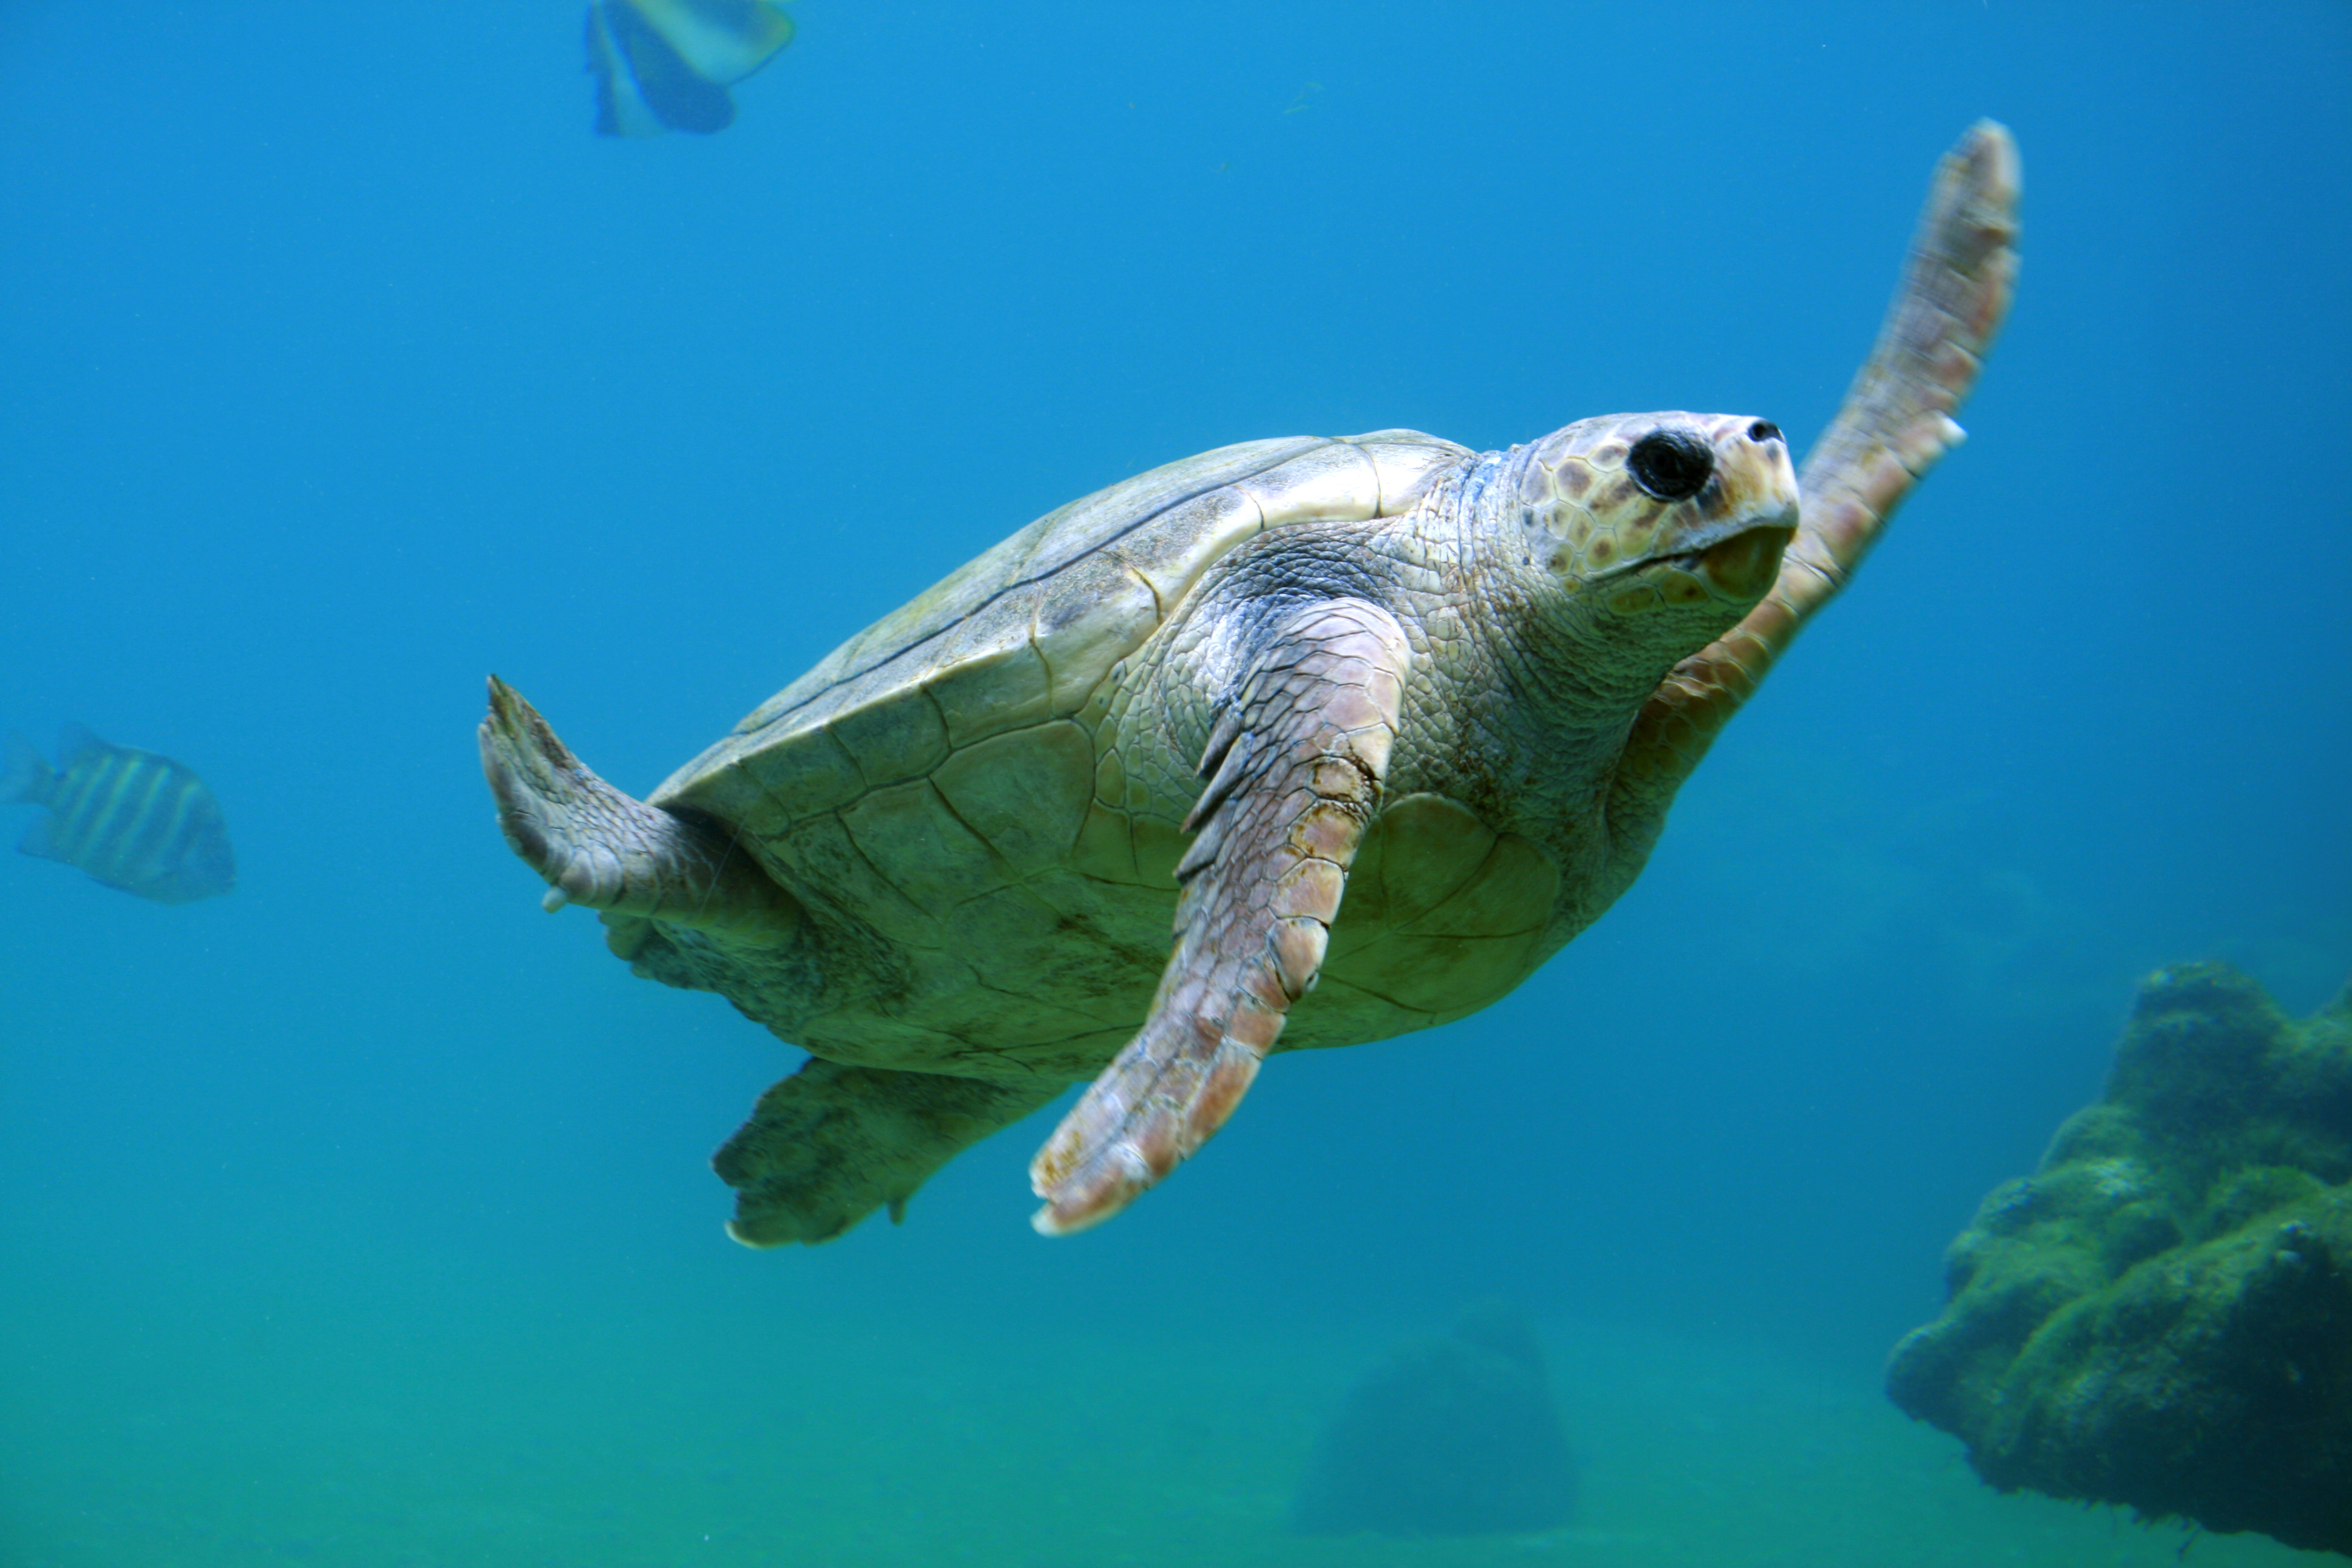
animal, diving, underwater, biology, turtle, sea turtle, reptile, fauna, sealife, vertebrate, loggerhead, marine biology